Hubert Lanz

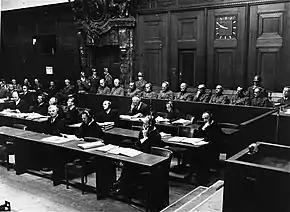
The defendants of the "Southeast Case" in the dock at Nuremberg. Lanz is third from left in the back.

Lanz was brought to trial in 1947 in the so-called "Southeast Case" of the Nuremberg Trials, along with other Wehrmacht generals active in the Balkans. The trial was concerned with the atrocities carried out against civilians and POWs in the area. In Lanz's case, the biggest issue was the Cephalonia massacre. However, his defence team cast doubt on the allegations concerning these events, and as the Italians did not present any evidence against him, Lanz convinced the court that he had resisted Hitler's directives and that the massacre did not happen. He claimed that the report to Army Group E reporting the execution of 5,000 soldiers had been a ruse employed to deceive the Army command, in order to hide the fact that he had disobeyed the Führer’s orders. He added that fewer than a dozen officers were shot and the rest of the "Acqui" Division was transported to Piraeus through Patras. His defence also argued that the Italians were under no orders to fight from the War Office in Brindisi, and would therefore have to be regarded as mutineers or "franc-tireurs" who had no right to be treated as POWs under the Geneva conventions.